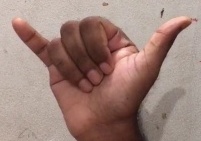
ASL sign: Y